Ascending and descending (diving)

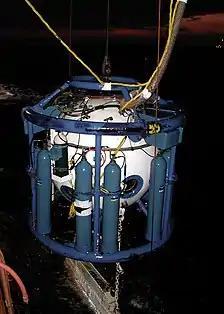
Closed diving bell used to transfer saturation divers between the accommodation chamber and the underwater workplace

Saturation divers are lowered to the working depth and raised back to the surface in closed diving bells, which are pressurized to the same pressure as the dive depth. The diver is transferred to and from the hyperbaric accommodation after adjusting the bell pressure to match the storage pressure. A certain amount of ascent and descent may occur during a saturation dive, known as upward and downward excursions. These are generally limited by the pressure variation allowable for low risk of inducing bubble formation during an upward excursion, and returning to storage pressure with low risk of bubble formation after a downwards excursion. Physical restraints to excursion depth changes are generally imposed by limiting the length of the deployed diver's umbilical, if the bottom terrain does not inherently impose such limits.